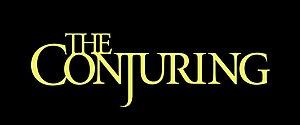
Conjuring : Les Dossiers Warren, ou La Conjuration au Québec, est un film d'horreur américain réalisé par James Wan, sorti en 2013. Il s'agit du premier film de l'univers cinématographique Conjuring.